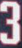
Number: 3